Sectarianism and minorities in the Syrian civil war

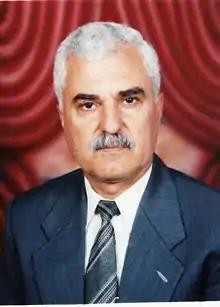
Syrian Christian politician George Sabra served as the head of Syrian Interim Government and the opposition coalition Syrian National Council

On various occasions during the conflict, it has been reported that the Ba'athist government has been attempting to recruit supporters from the country's Christians. The Christians of Syria are members of various ethnicities and denominations.